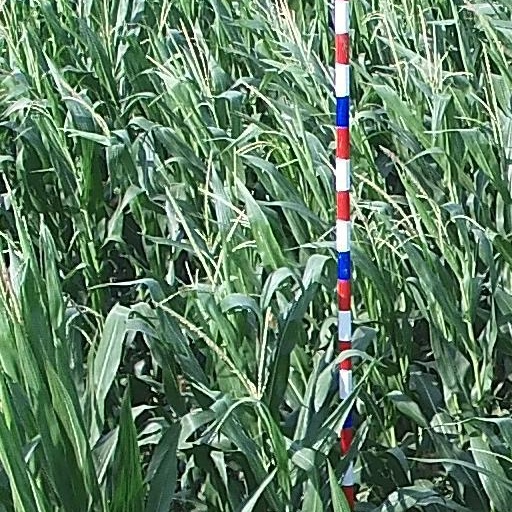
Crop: maize; corn